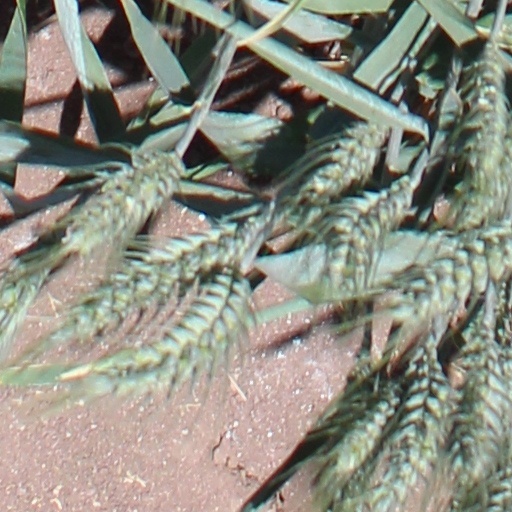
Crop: wheat